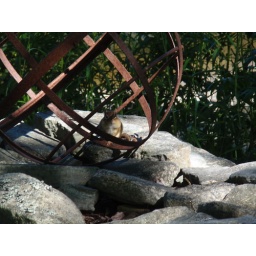
chipmunk in globe on rock wall